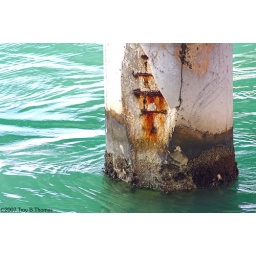
A bridge column in the Florida Keys.